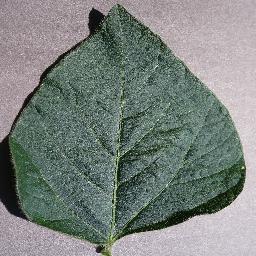
Label: Soybean___healthy